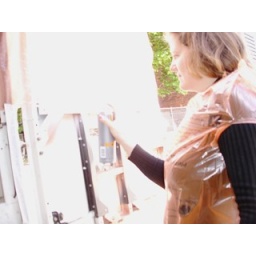
Spraying around chequer plate on rear door